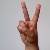
The image shows a hand gesture representing the letter 'V' in Indian Sign Language.